Hermaeus

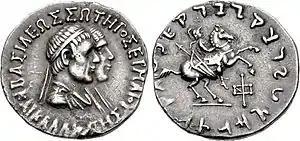
Coin of Hermaeus and Kalliope, Greek legend on the obverse reads: BAΣIΛEΩΣ ΣΩTHPOΣ EPMAIOY KAI KAΛΛIOΠHΣ, "Basileōs Sōtēros Hermaiou kai Kalliopēs," "(of) Saviour King Hermaeus and Kalliope". Reverse shows Hermaeus on horseback and with Kharoshti script: "Maharajasa Tratarasa Heramayasa Kaliyapaya."

Hermaeus issued Indian silver coins of three types. The first type has a diademed or sometimes helmeted portrait, with reverse of sitting Zeus making benediction gesture. Hermaeus also issued a rare series of Attic silver tetradrachms of this type, which were issued for export to Bactria.